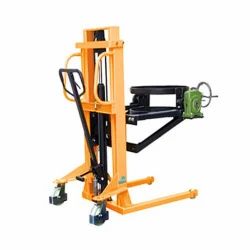
Label: Hydraulic_Drum_Stacker